River Raid

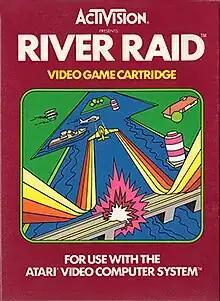
Atari 2600 cover art featuring the B1 StratoWing Assault Jet in combat

River Raid is a 1982 shoot 'em up video game developed and published by Activision for the Atari 2600. Designed by Carol Shaw, the player controls a fighter jet over the River of No Return in a raid behind enemy lines. The goal is to navigate the flight by destroying enemy tankers, helicopters, fuel depots and bridges without running out of fuel or crashing.